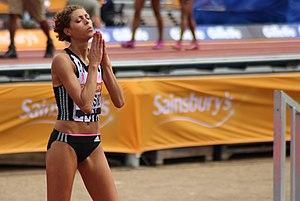
Blanka Vlašić, née le 8 novembre 1983 à Split est une athlète croate, spécialiste du saut en hauteur. Avec 2,08 m elle détient la deuxième meilleure performance mondiale de tous les temps, à un centimètre du record du monde. Quadruple championne du monde entre 2007 et 2010,